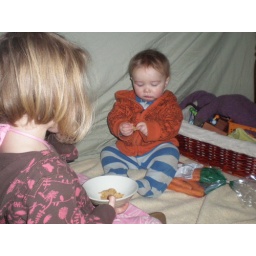
what siblings are all about--- duvet cover fort under the kitchen table with &amp;quot;siesta&amp;quot; lime chips and raw carrots.